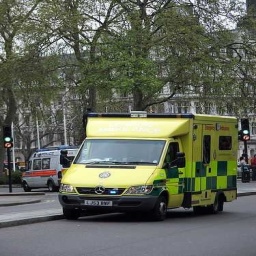
Label: ambulance